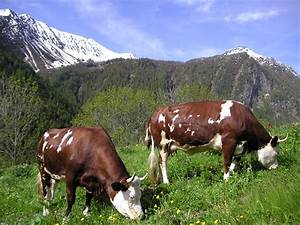
Label: mucca